Jackson Hastings

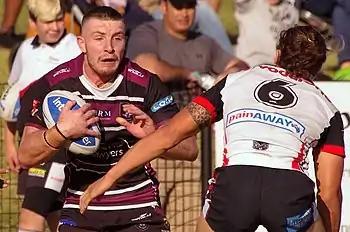
Hastings playing for the Blacktown Workers in 2018

On 26 June 2018, Hastings was released from the remainder of his contract with Manly. The club released a statement saying "Manly Warringah Sea Eagles have today released Jackson Hastings from the remainder of his contract, effective immediately, The Club and Jackson's management have made the decision mutually".